Sibu

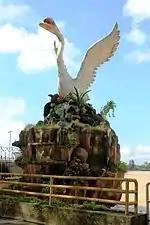
Swan as a symbol of Sibu.

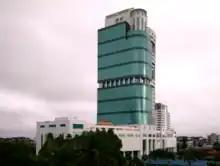
Wisma Sanyan in Sibu.

On 1 November 1981, the local council which administered the town of Sibu (Sibu Urban District Council) was upgraded to Sibu Municipal Council. The area of administration of Sibu expanded from 50 km to 129.5 km. In 1994, Sibu Airport and Sibu Hospital were constructed. In 2001, Wisma Sanyan construction was completed. Yang di-Pertuan Agong of Malaysia, Sultan Salahuddin Abdul Aziz Shah visited Sibu from 16 to 17 September 2001 to close a month-long Malaysian Independence Day Celebration at Sibu Town Square.